Kenites

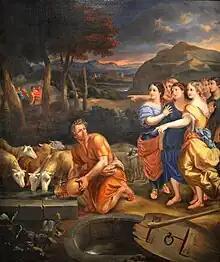
The Daughters of Jethro, Théophile Hamel, c. 1850

In Jethro is said to have been a "priest in the land of Midian" and a resident of Midian. This has led many scholars to believe that the terms "Kenite" and "Midianite" are intended (at least in parts of the Bible) to be used interchangeably, or that the Kenites formed a part of the Midianite tribal grouping.